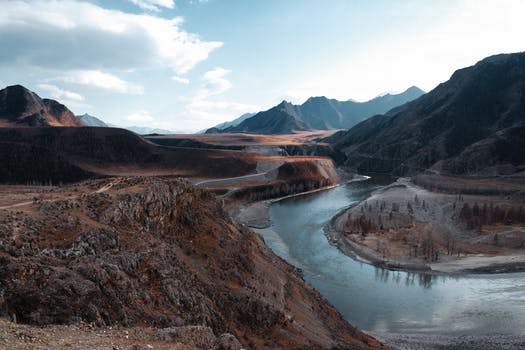
Label: No Watermark